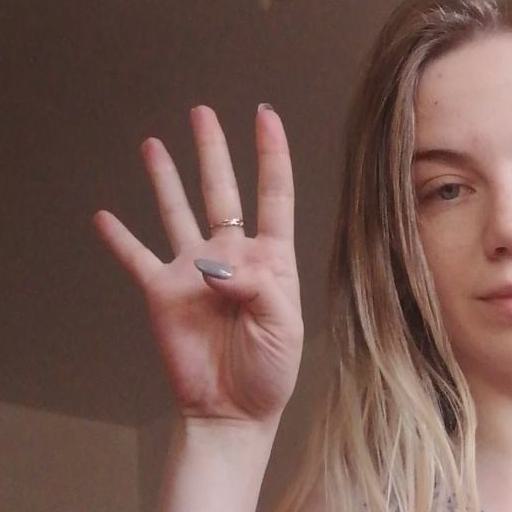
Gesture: four